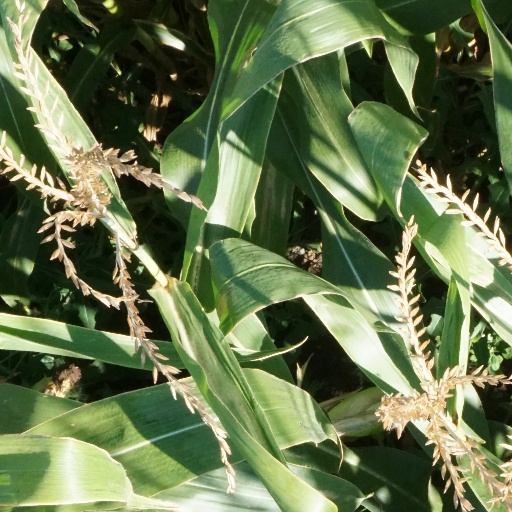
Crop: maize; corn